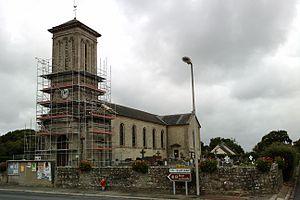
Église en rénovation de fr:Doville
Doville est une commune française, située dans le département de la Manche en région Normandie, peuplée de 321 habitants.